Borobudur

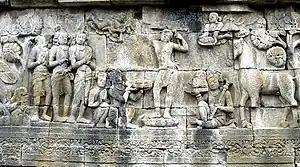
Siddhartha Gautama cuts off his hair to become an ascetic

The story starts with the descent of the Buddha from the Tushita heaven and ends with his first sermon in the Deer Park at Sarnath. The relief shows the birth of the Buddha as Prince Siddhartha, son of King Suddhodana and Queen Maya of Kapilavastu.